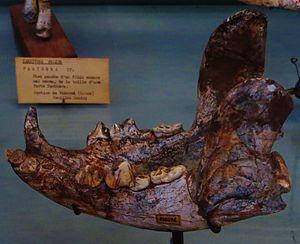
Simocyon est un genre éteint de petits mammifères, lointains ancêtres du panda roux, ayant vécu au Miocène supérieur en Europe et aux États-Unis, il y a environ 9 millions d'années.